Spanish Indian Residential Schools

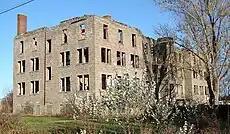
Shell of St. Joseph's School

The Spanish Indian Residential Schools was a set of single-sex Canadian Indian residential schools for First Nations, Métis, and Anishinaabe children that operated in Spanish, Ontario from 1913 to 1965 by the Jesuit Fathers, the Daughters of the Heart of Mary, and the Government of Canada.